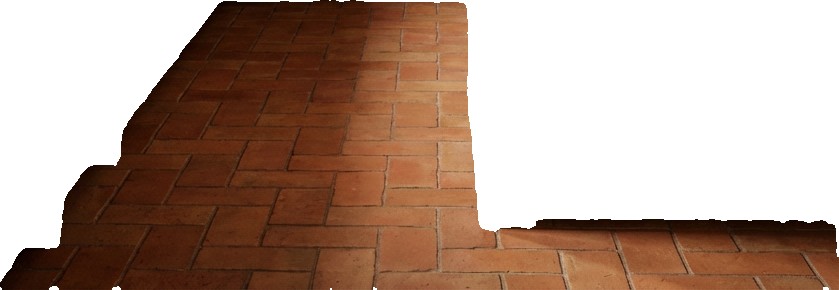
Surface category: floors